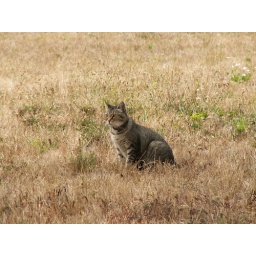
Cat out standing in his field